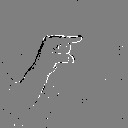
ASL letter: g